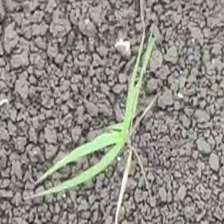
Weed species: Digitaria_SP_(Digitaria Sanguinalis )